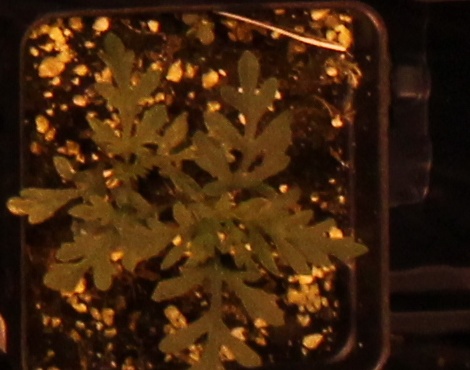
Label: Ragweed